Semnan province

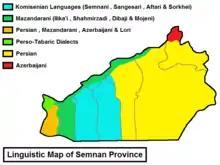
Linguistic map of Semnan province

Various ethnic groups with Kurdish, Turkish, Lor, Arab, Baloch and Gilak origins are settled in this province and it is also known as the Island of the Tribes due to the variety of ethnic groups living in the province.